Decorator crab

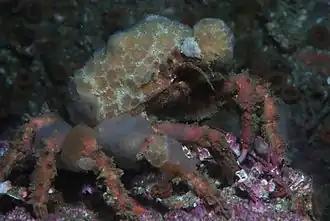
The graceful decorator crab, "Oregonia gracilis"

Decorator crabs are crabs of several different species, belonging to the superfamily Majoidea (not all of which are decorators), that use materials from their environment to hide from, or ward off, predators. They decorate themselves by sticking mostly sedentary animals and plants to their bodies as camouflage, or if the attached organisms are noxious, to ward off predators through aposematism.